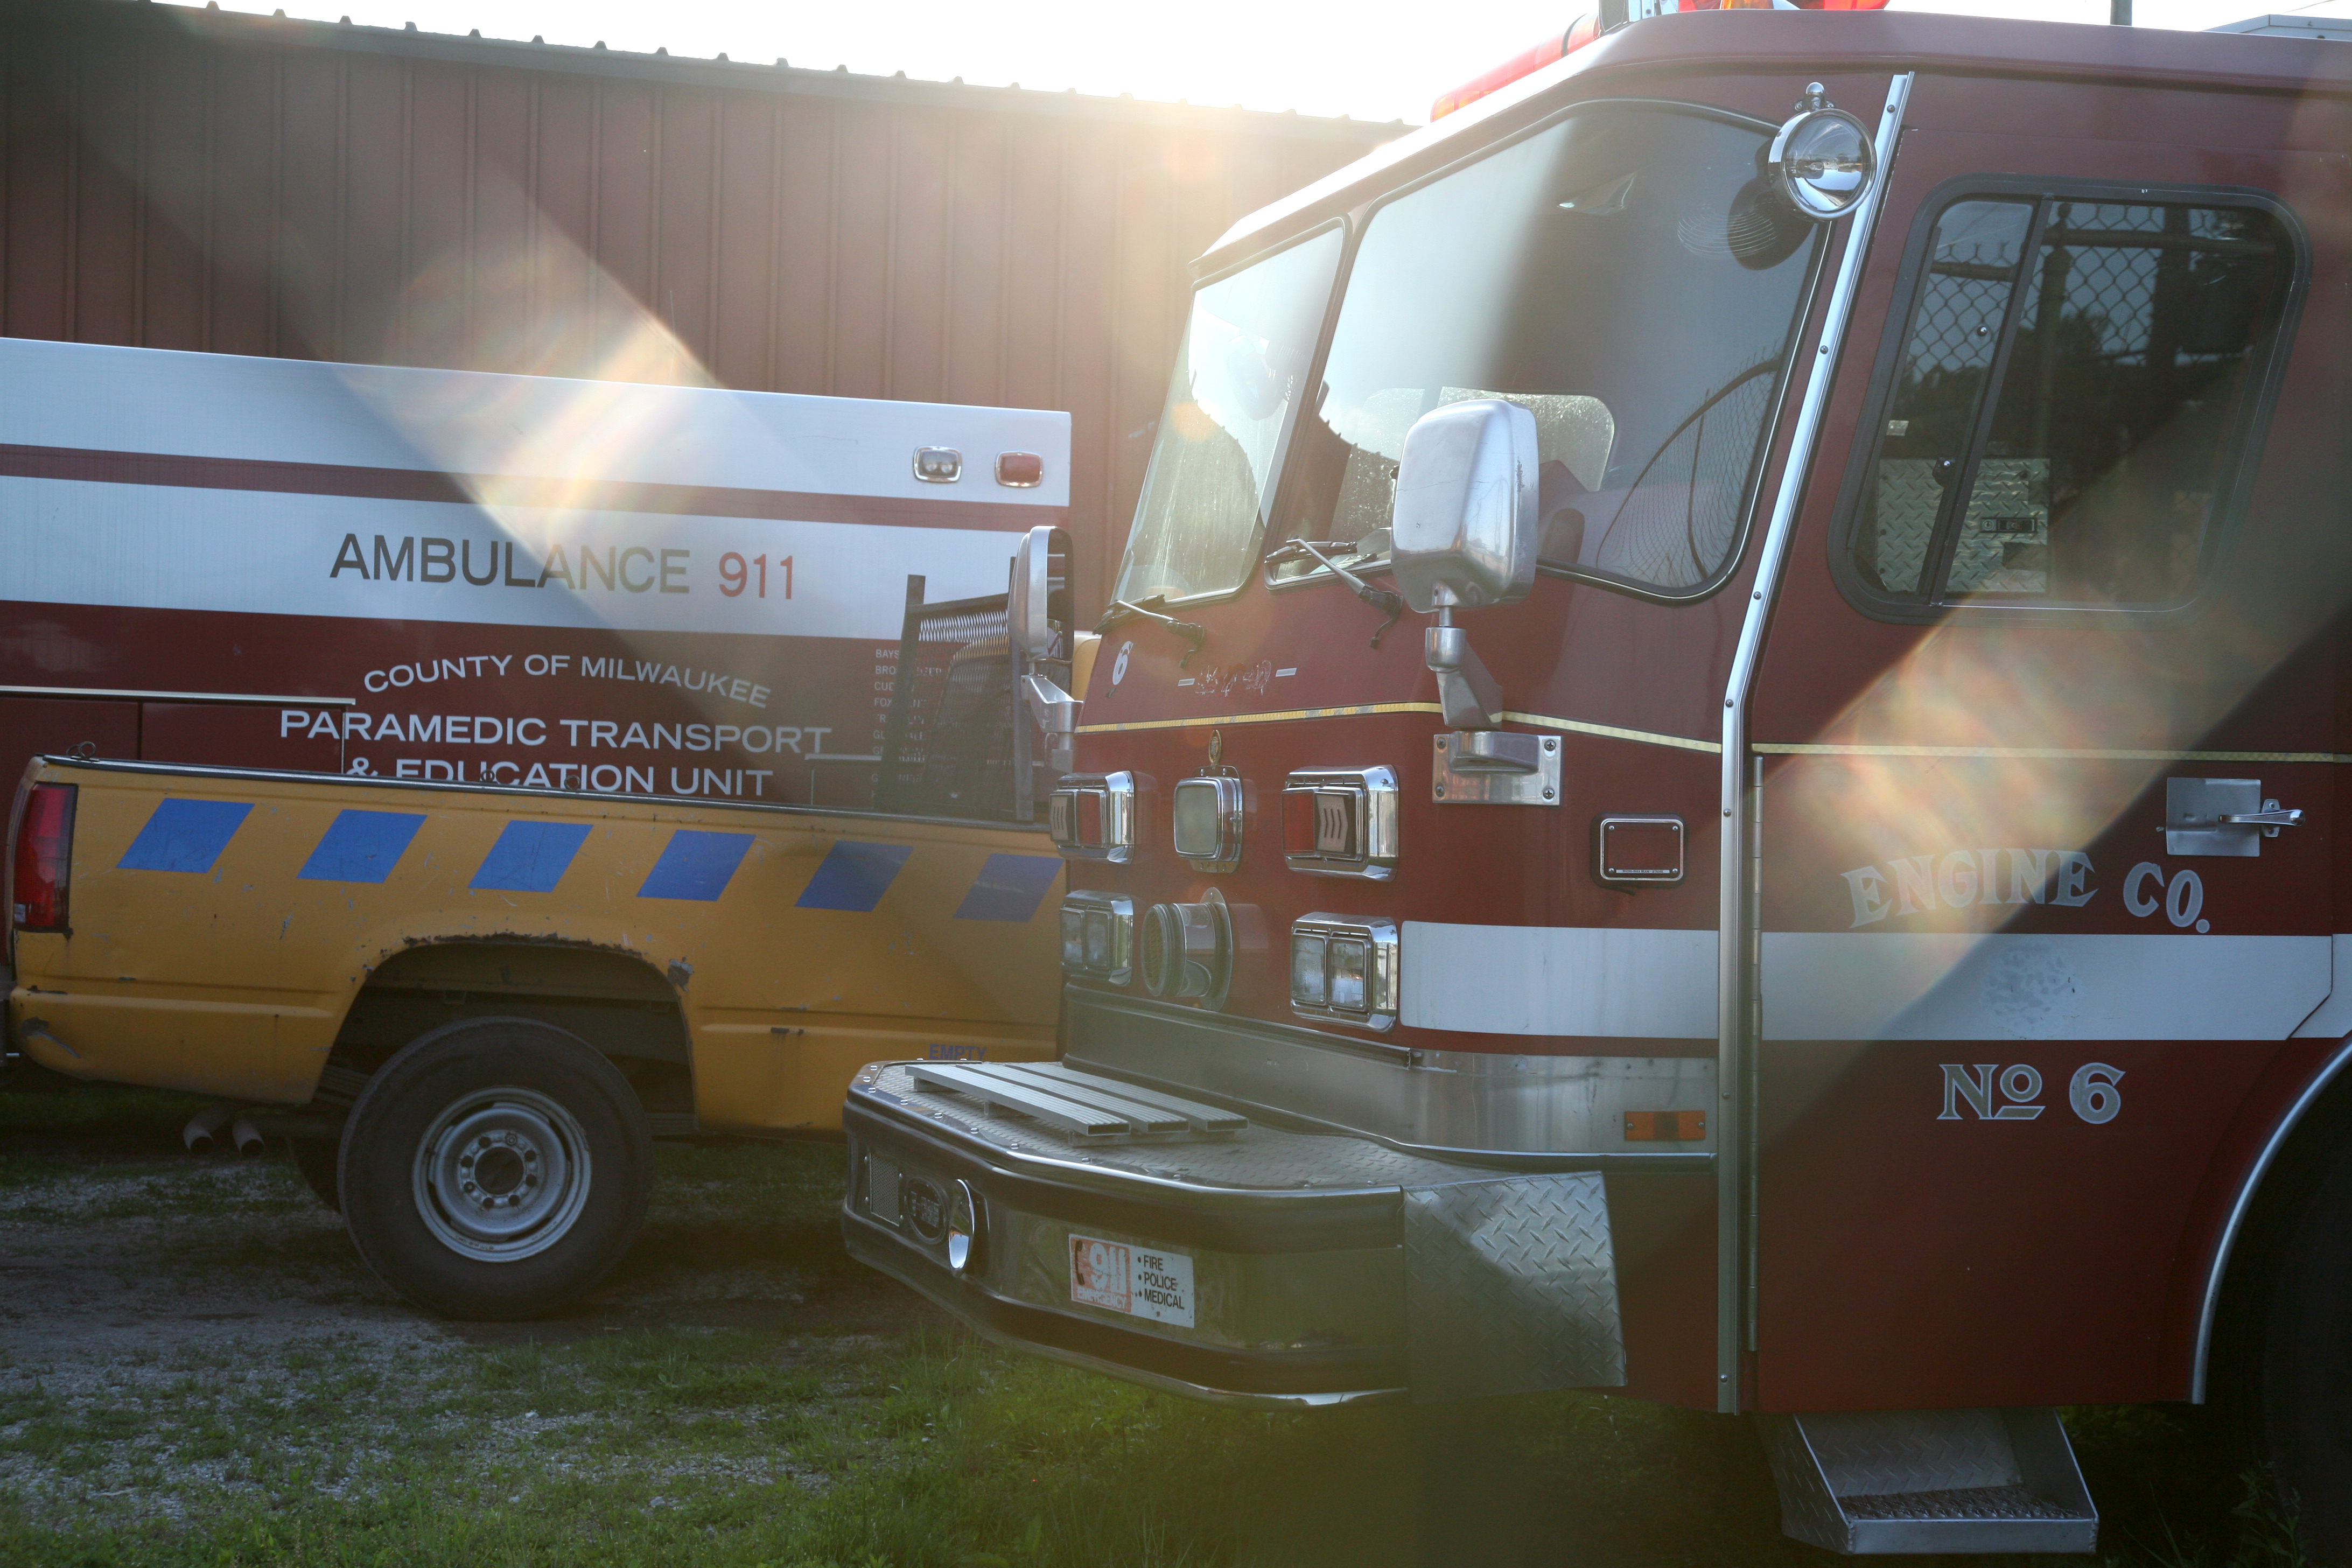
train, transport, truck, vehicle, factory, hilton, buick, wisconsin, milwaukee, commercial vehicle, land vehicle